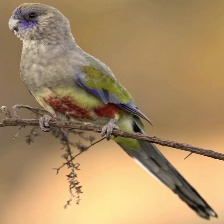
Species: EASTERN BLUEBONNET
Scientific name: NORTHIELLA HAEMATOGASTER